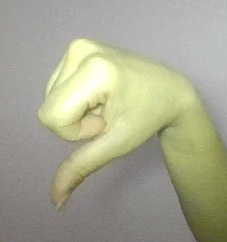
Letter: waw